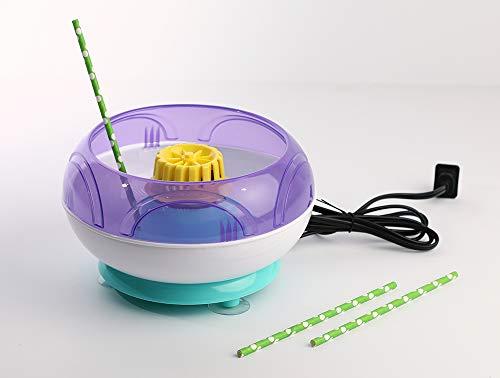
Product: AMAV Cotton Candy Party Building Kit. Your children will love this delicious treat, and probably you will too
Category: Home & Kitchen | Kitchen & Dining | Small Appliances | Specialty Appliances | Cotton Candy Makers
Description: Cotton Candy Party allows you to bring the carnival to your own home.
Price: $14.99 $ 14 . 99
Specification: ProductDimensions:4.9x13.3x11.3inches|ItemWeight:2pounds|ShippingWeight:2.23pounds(Viewshippingratesandpolicies)|DomesticShipping:ItemcanbeshippedwithinU.S.|InternationalShipping:ThisitemcanbeshippedtoselectcountriesoutsideoftheU.S.LearnMore|ASIN:B01K2MJC9K|Itemmodelnumber:CottonCandyParty|Manufacturerrecommendedage:36months-6years